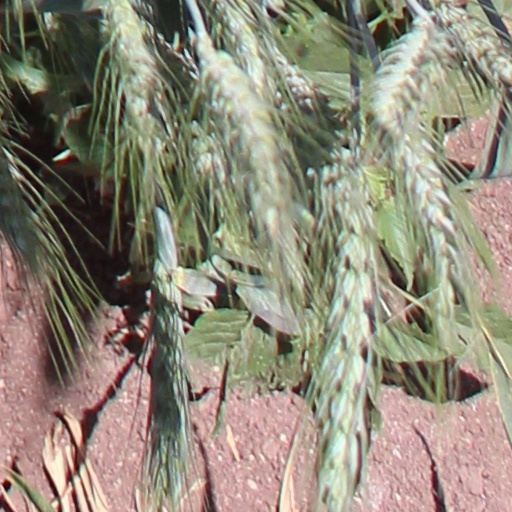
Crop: wheat